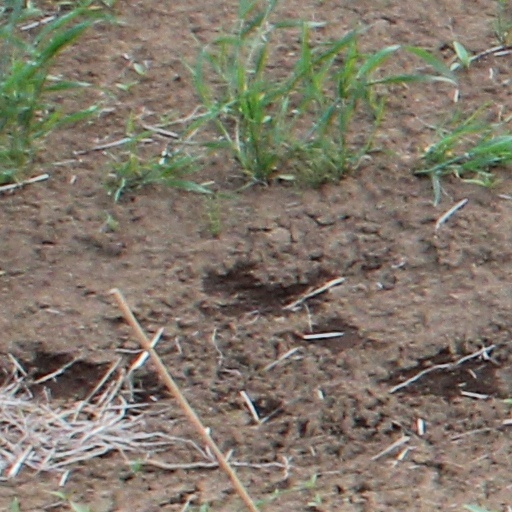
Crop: wheat